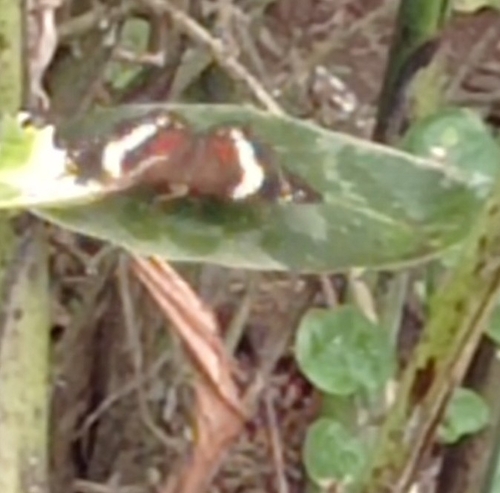
Scientific name: Anartia fatima
Common name: Banded peacock
Family: Nymphalidae
Order: Lepidoptera
Pollinator type: Primary pollinator
Habitat: Open areas and gardens
Geographic range: South America
Conservation status: Least Concern